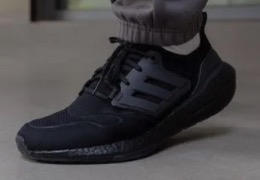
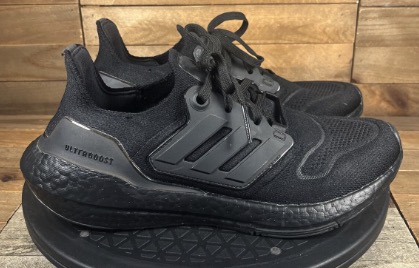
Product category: misc
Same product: yes